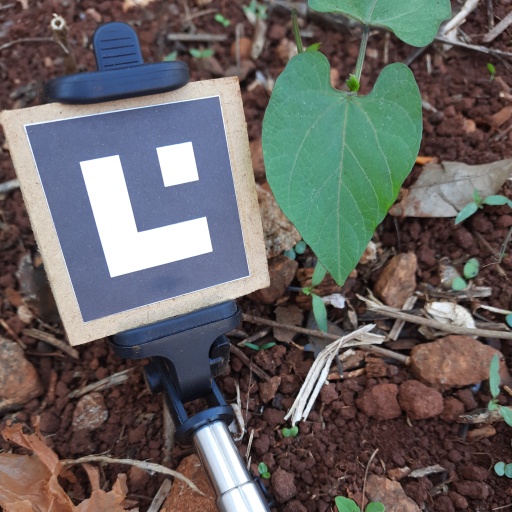
Observations: wavy surface, no eating holes, under shade